Lutheran Mariology

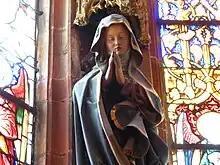
A statue of Mary in the Lutheran church of Saint-Pierre-le-Jeune, Strasbourg

The Evangelical-Lutheran Churches celebrate several Marian feast days, including the Feast of the Annunciation of the Blessed Virgin Mary, Feast of the Purification of the Blessed Virgin Mary, and the Visitation of the Blessed Virgin Mary.